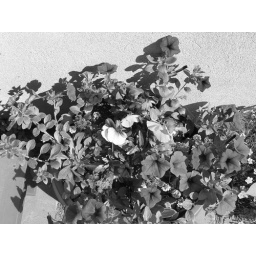
Flowers in container photographed in black and white